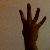
The image shows a hand gesture representing the number 4 in Indian Sign Language.